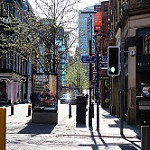
Scene: Outdoor